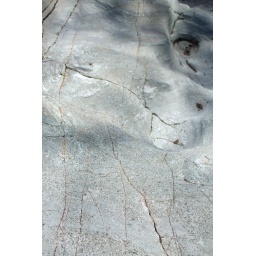
water carved stone in the course of the River Fyne.